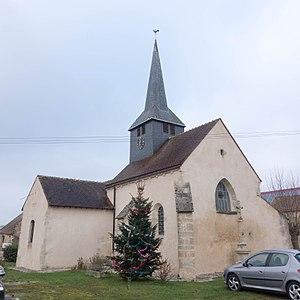
Église Saint Andoche